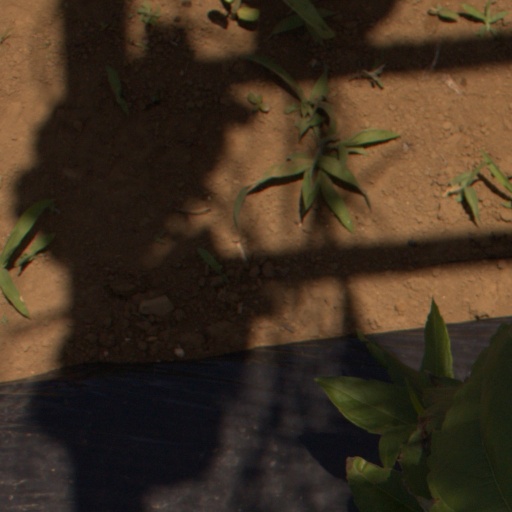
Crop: Jerusalem artichoke